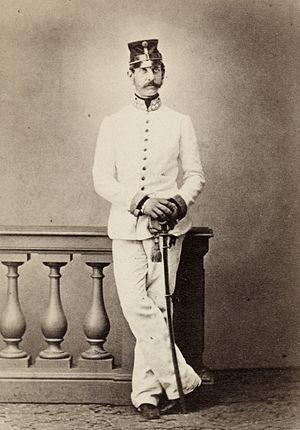
Le prince Alfred II de Windisch-Graetz, ou Windischgrätz, né Alfred Nikolaus zu Windisch-Graetz le 28 mars 1819 à Vienne et mort le 28 avril 1876 au château de Tachau en Bohême, est un aristocrate et général autrichien.